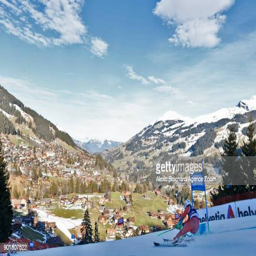
olympic athlete takes 2nd place during giant slalom